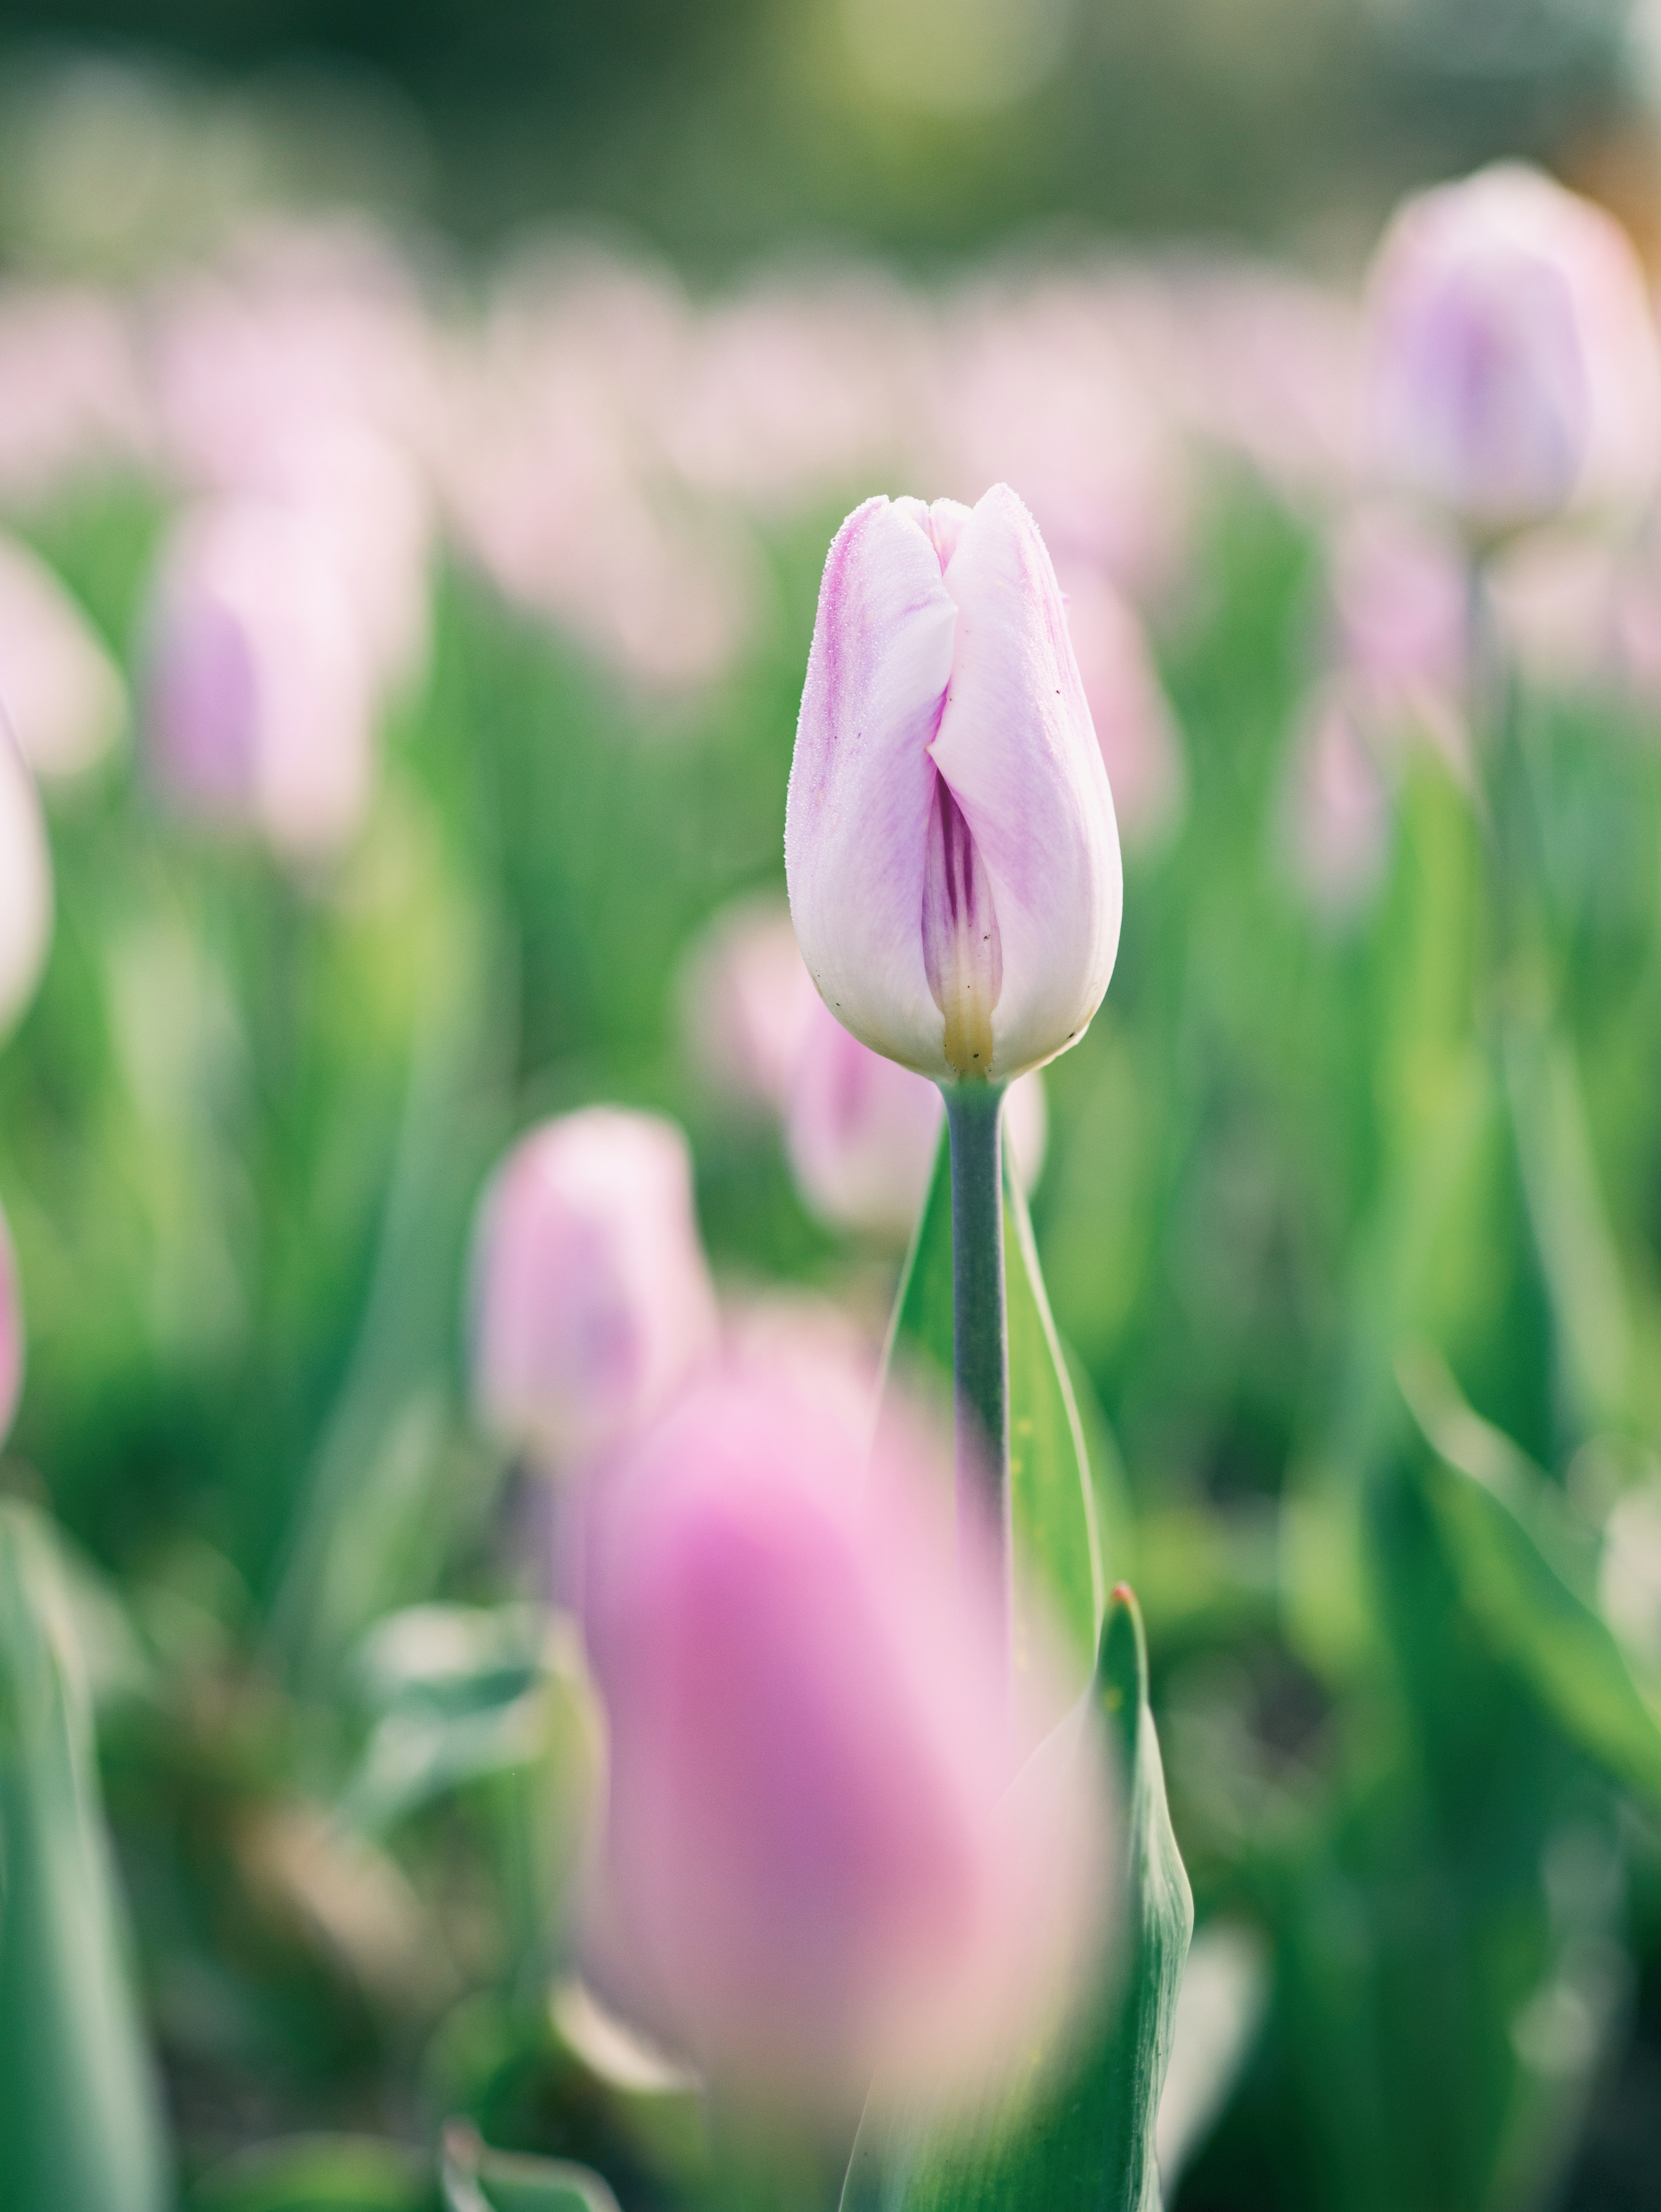
nature, blossom, plant, field, stem, flower, petal, tulip, green, botany, pink, flora, wildflower, close up, bud, macro photography, flowering plant, plant stem, land plant